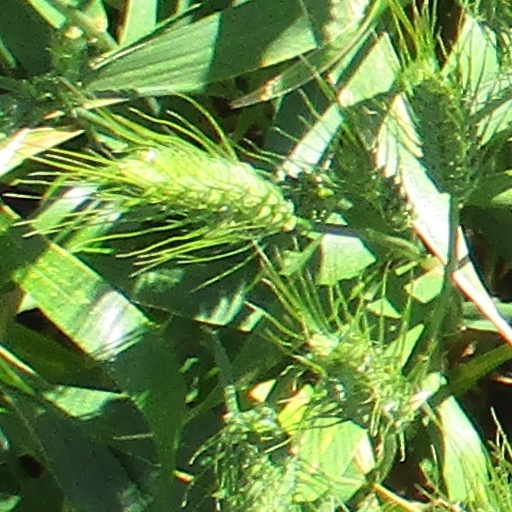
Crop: wheat